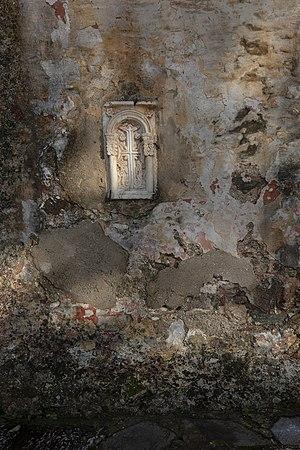
Monastère de Kaisiriani, croix sur mur ouest extérieur.
Le Monastère de Kaisariani est un monastère orthodoxe de rite byzantin bâti sur le flanc nord du Mont Hymette, près d'Athènes en Grèce.